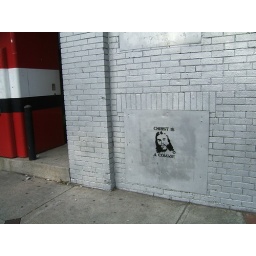
On High Street near 13th. The silver building is the Import House.